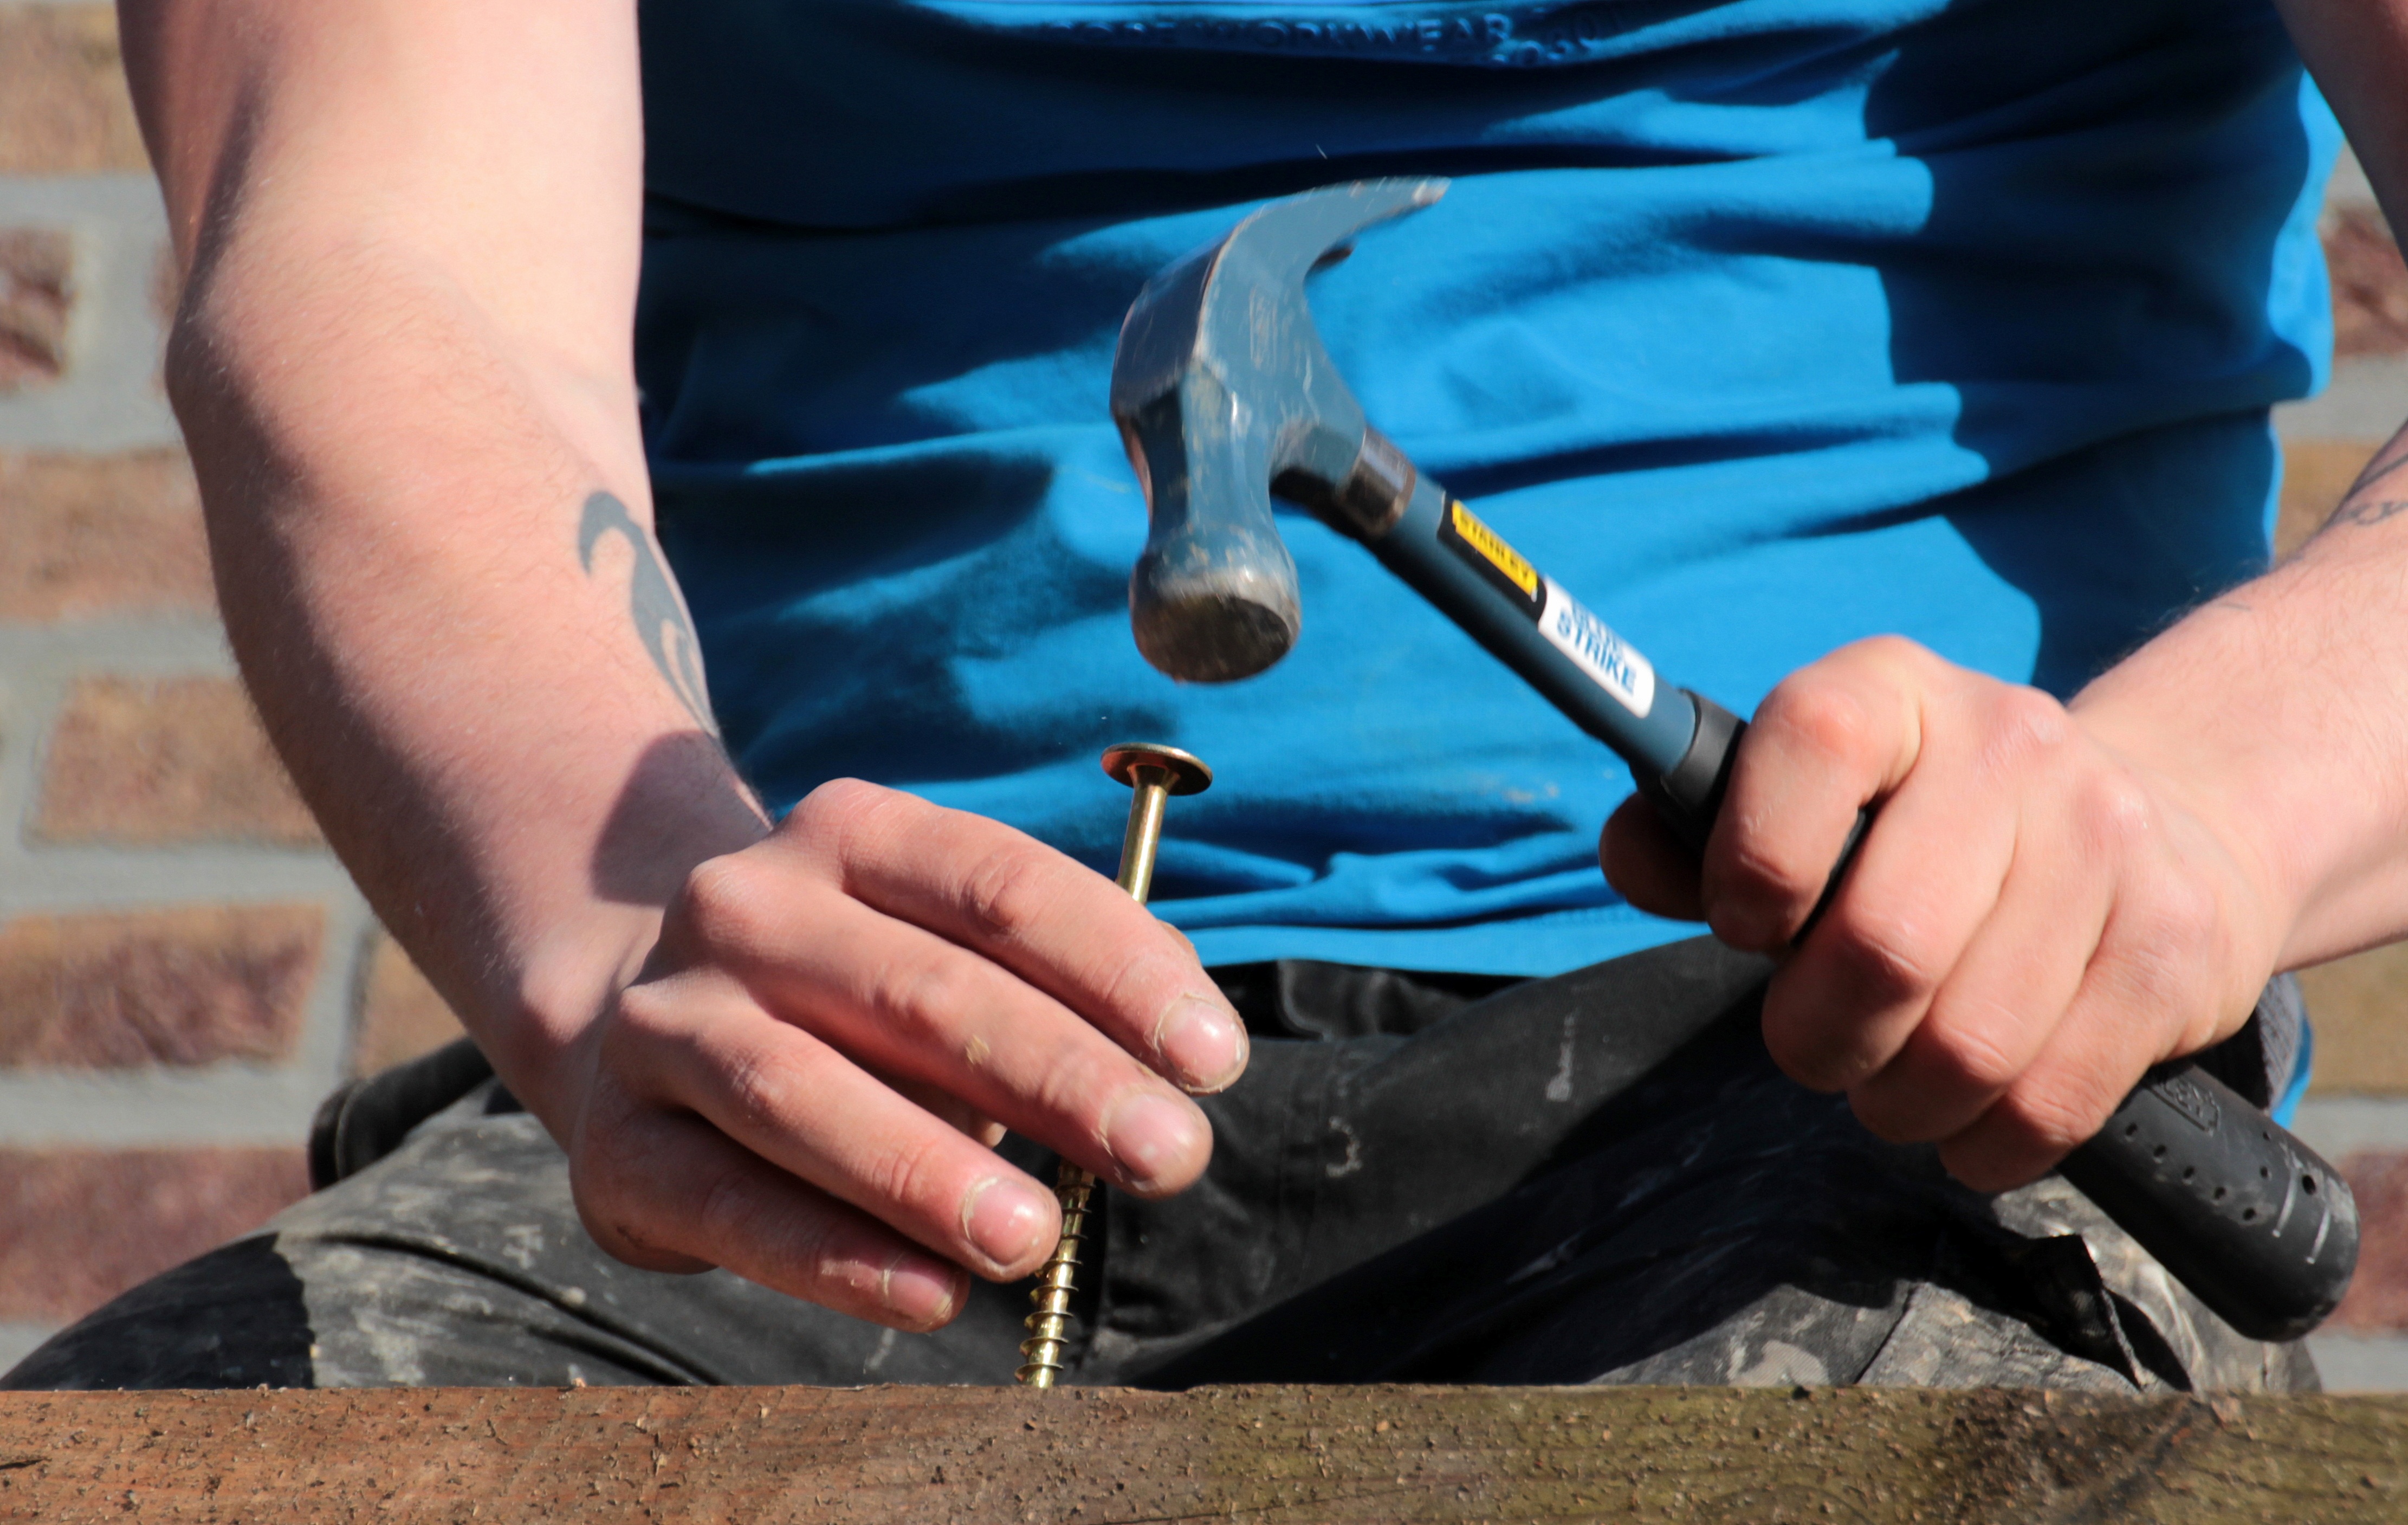
hand, outdoor, finger, hammer, arm, material, screw, hands, artisan, larch, fix, wooden board, carpenter work, long screw, screw turn